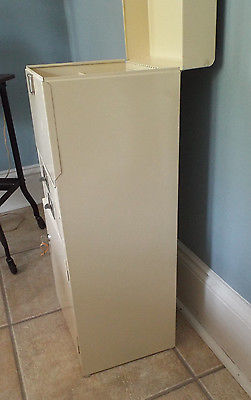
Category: cabinet